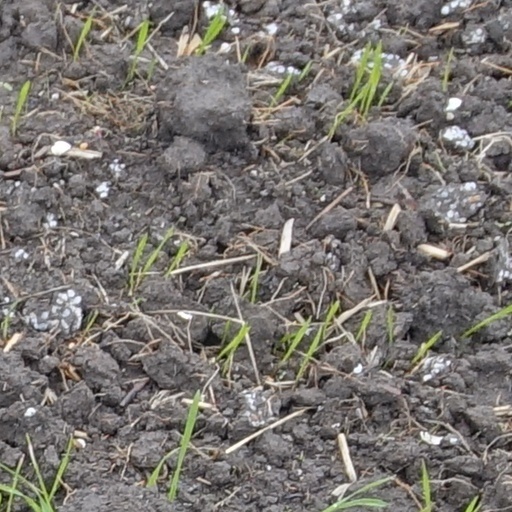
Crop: wheat